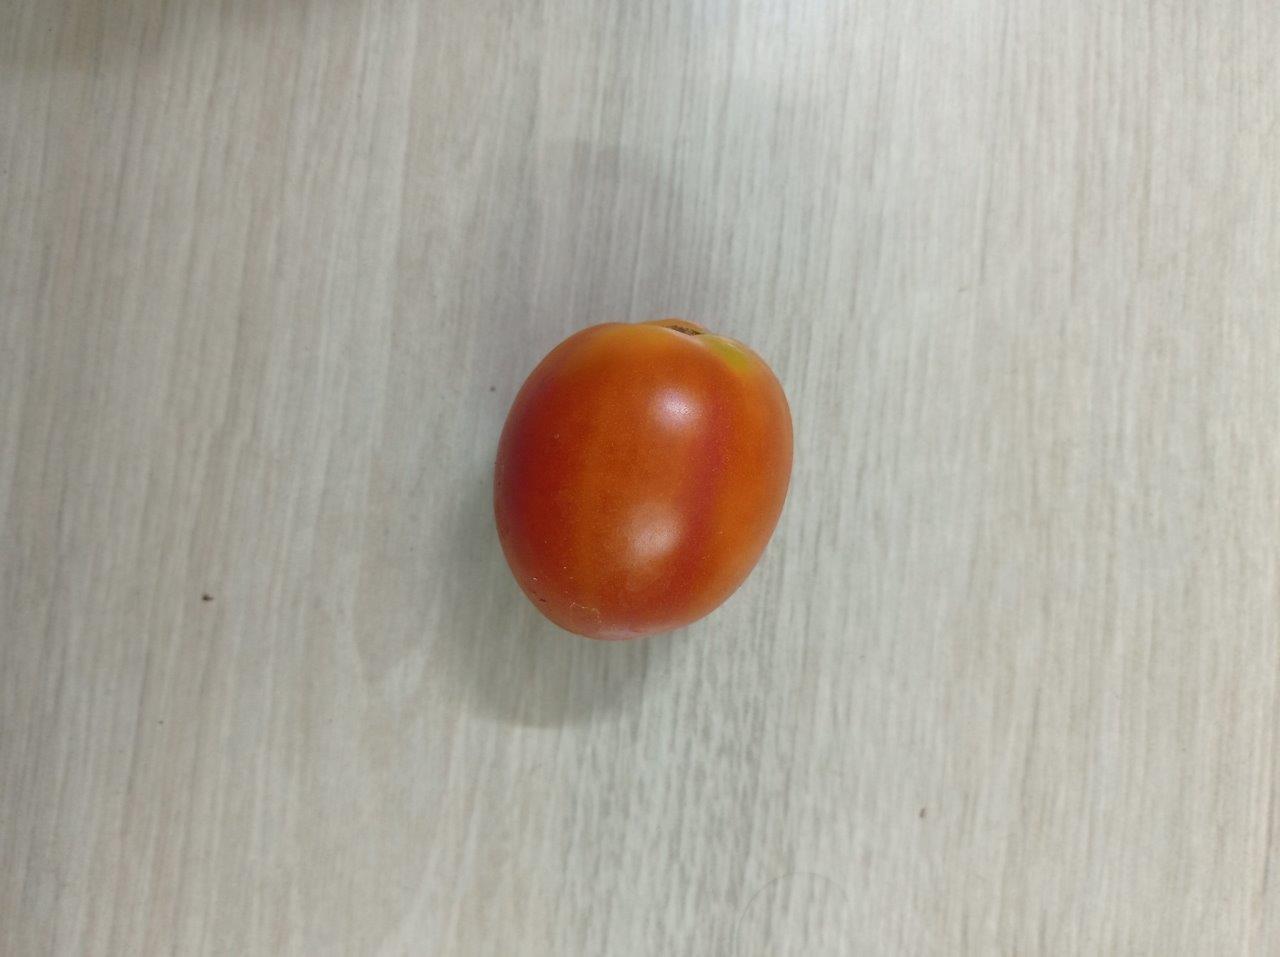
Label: Fresh